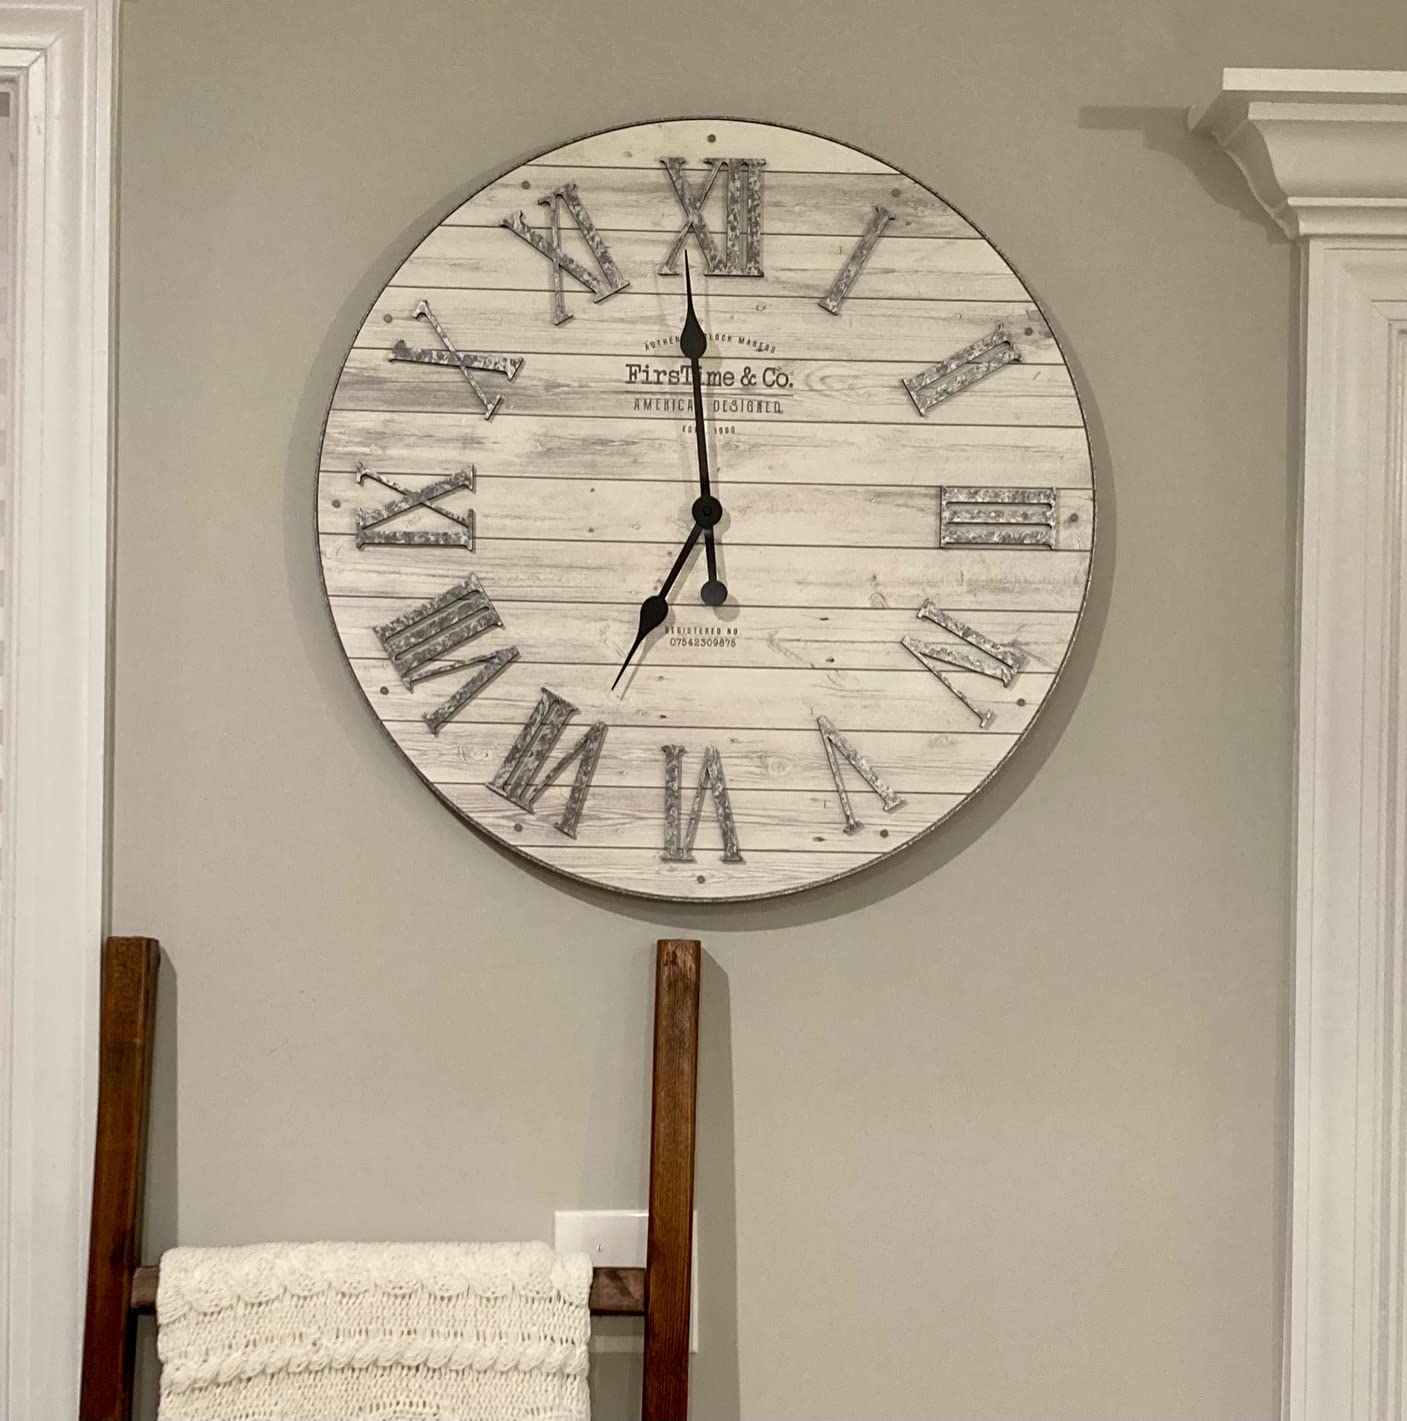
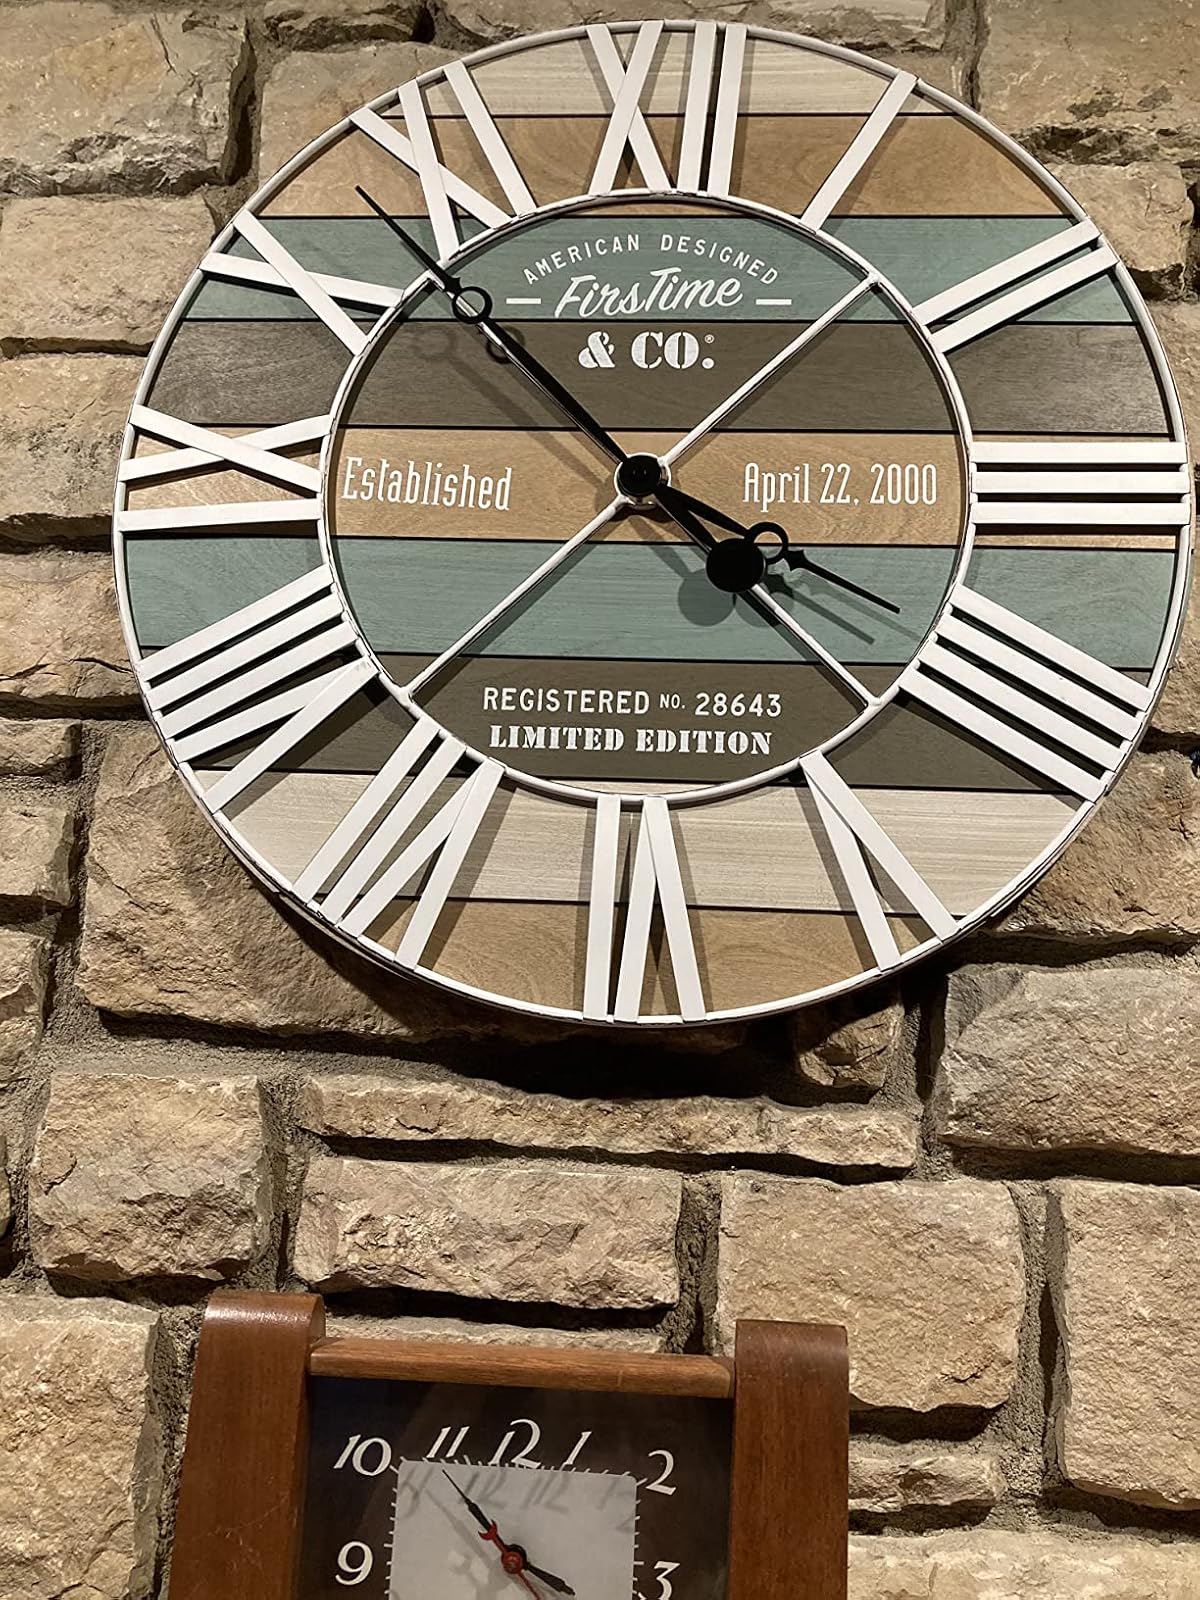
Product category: clock
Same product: no